Anhalt-Harzgerode

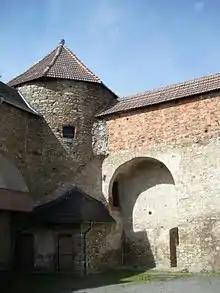
Harzgerode Castle

Prince Christian I ruled in Bernburg since he and his brothers had divided their Anhalt heritage in 1603. He turned to Calvinism and in 1608 founded the Protestant Union with the Lutheran princes, as deputy of Elector Palatine Frederick IV. In the beginning Thirty Years' War, he led the Bohemian army of Frederick's son Frederick V into the 1620 Battle of White Mountain, suffering a disastrous defeat. Temporarily banned and exiled in Sweden, he could not return to Bernburg until 1624.